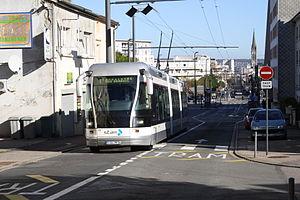
Le TVR, abréviation de Transport sur voie réservée, aussi connu sous son appellation anglophone GLT pour Guided light transit, est le nom d'un concept de trolleybus bi-articulé à guidage mécanique par rail central, et de l'infrastructure associée, présentés en 1985 par le constructeur belge La Brugeoise et Nivelle, alors filiale à 97 % de Bombardier Transport. La production du TVR a été stoppée de facto en 2002, faute de commandes.
Le trolleybus ou trolley, est un véhicule électrique de transport en commun de voyageurs. Monté comme un autobus, il n'est pas propulsé par un moteur thermique mais par un moteur électrique. Son courant lui est fourni par deux caténaires, généralement appelées « lignes aériennes de contact » ou encore bifilaires. Ils sont ainsi à distinguer des bus électriques, qui fonctionnent avec des batteries.